Climate change in Spain

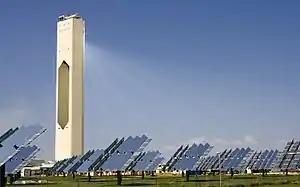
PS10 solar power tower

Spain ranks second in Europe for wind power generation and fourth in installed capacity, with 30.8 GW. Several leading global renewable energy companies are Spanish, including the world’s largest producer of solar thermal energy. Spain hosts the largest installed solar thermal capacity worldwide, operating across all four major technologies: tower, parabolic trough, fresnel, and dish systems.